Attachment in children

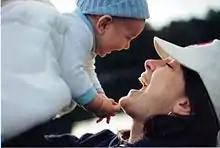
Mother and child

Attachment in children is "a biological instinct in which proximity to an attachment figure is sought when the child senses or perceives threat or discomfort. Attachment behaviour anticipates a response by the attachment figure which will remove threat or discomfort". Attachment also describes the function of availability, which is the degree to which the authoritative figure is responsive to the child's needs and shares communication with them. Childhood attachment can define characteristics that will shape the child's sense of self, their forms of emotion-regulation, and how they carry out relationships with others. Attachment is found in all mammals to some degree, especially primates.